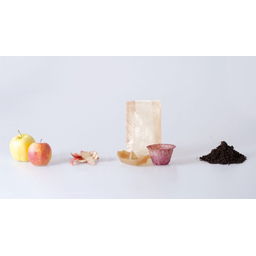
Label: trash